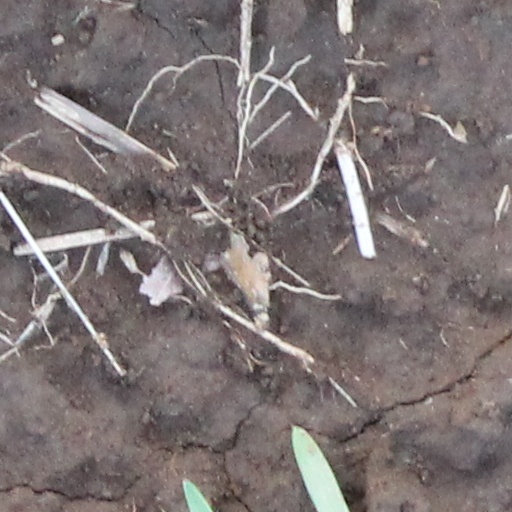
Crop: wheat